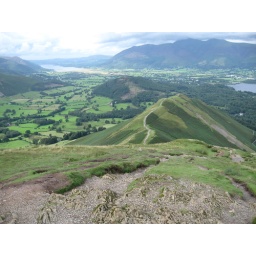
cat bells from the top in the lake district.